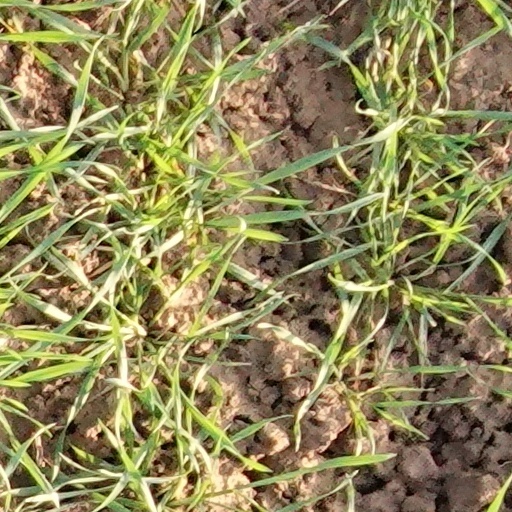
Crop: wheat